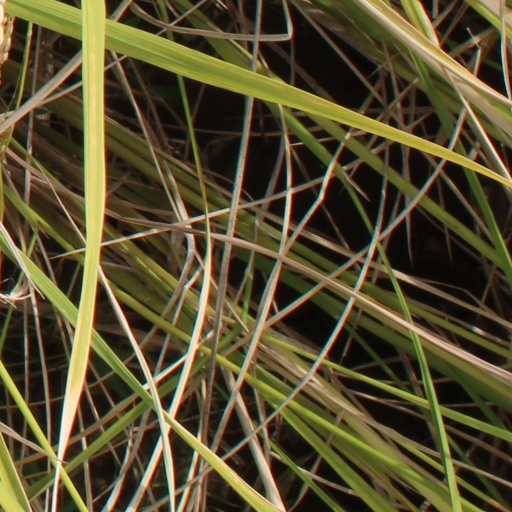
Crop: rice